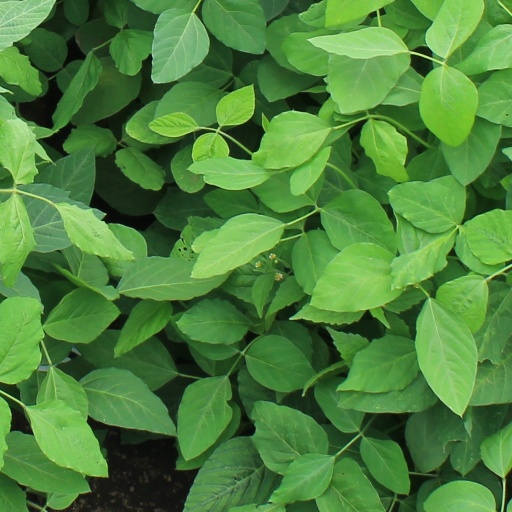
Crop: soybean